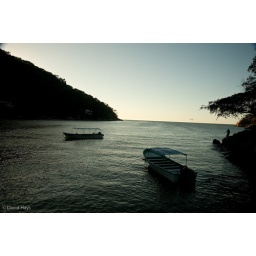
evening as we return from Ylapa by water taxi (the boat in the lower right)